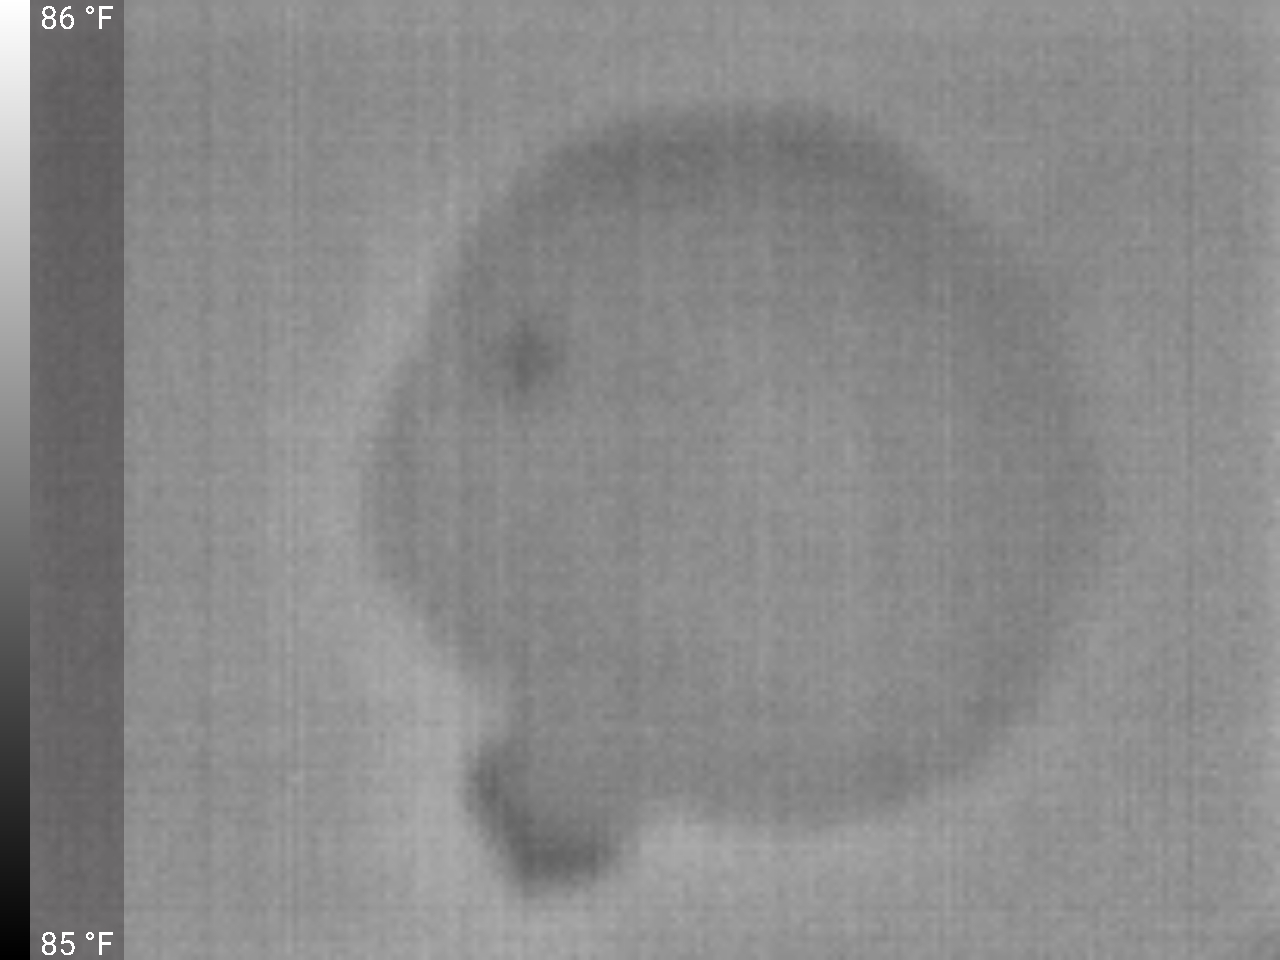
Label: Minor Defect